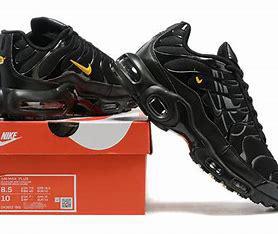
Brand: Nike
Model: Tuned 1 Essential